Roswell incident

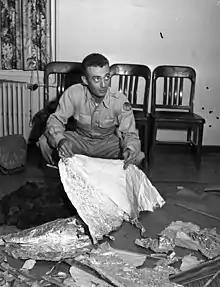
Papers nationwide published an image from Fort Worth Army Air Field of Major Jesse A. Marcel posing with debris on July 8, 1947.

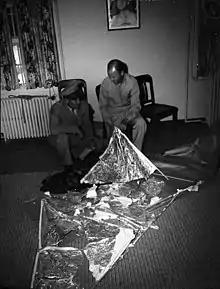
Brig. General Roger Ramey, left, and Col. Thomas J. DuBose pose with debris.

Media interest in the case dissipated soon after a press conference where General Roger Ramey, his chief of staff Colonel Thomas DuBose, and weather officer Irving Newton identified the material as pieces of a weather balloon. Newton told reporters that similar radar targets were used at about 80 weather stations across the country. The small number of subsequent news stories offered mundane and prosaic accounts of the crash. On July 9, the "Roswell Daily Record" highlighted that no engine or metal parts had been found in the wreckage. Brazel told the "Record" that the debris consisted of rubber strips, "tinfoil, paper, tape, and sticks." Brazel said he paid little attention to it but returned later with his wife and daughter to gather up some of the debris. Despite later claims that he was forced to repeat a cover story, Brazel told newspaper reporters, "I am sure that what I found was not any weather observation balloon." When interviewed in Fort Worth, Texas, Jesse Marcel described the wreckage as "parts of the weather device" composed of "tinfoil and broken wooden beams".